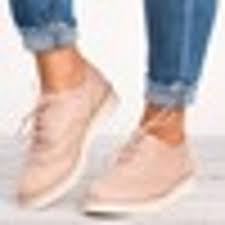
Label: Brogue